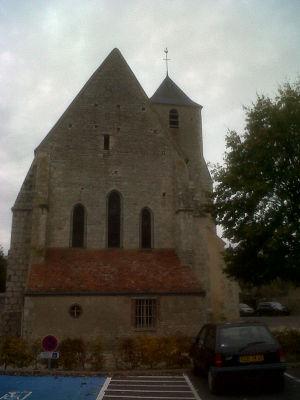
Eglise vue de derrière
L'église Saint-Léger est une église catholique située à Montcresson dans le Loiret, en France.